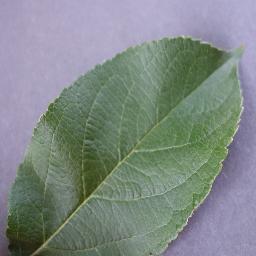
Label: Apple___healthy